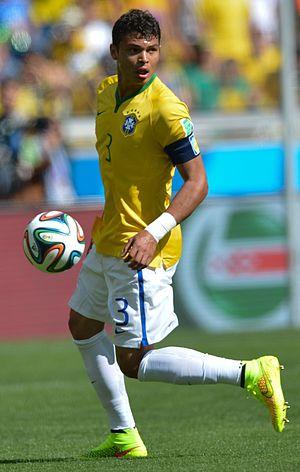
Le match de football Brésil – Allemagne a lieu le 8 juillet 2014 à l'Estádio Mineirão de Belo Horizonte, au Brésil. Il s'agit de la première demi-finale de la Coupe du monde de 2014.